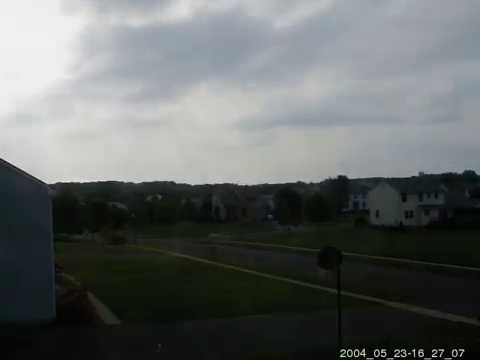
Fire: no
Smoke: no